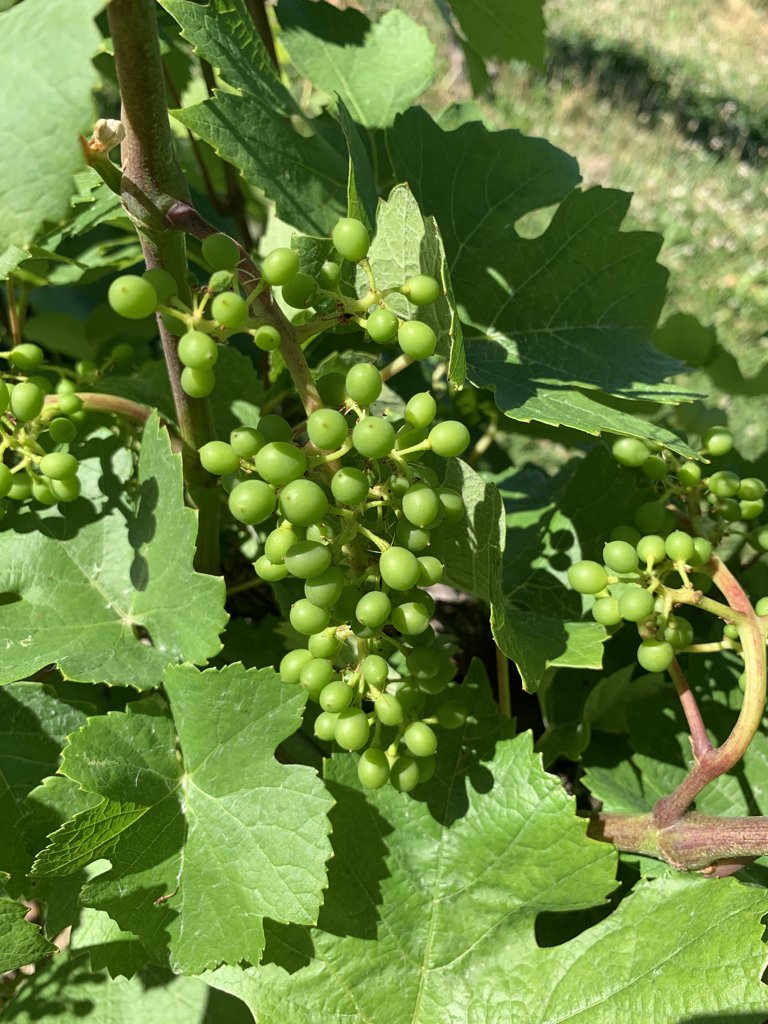
Berries visible: 119
Grape clusters: 3